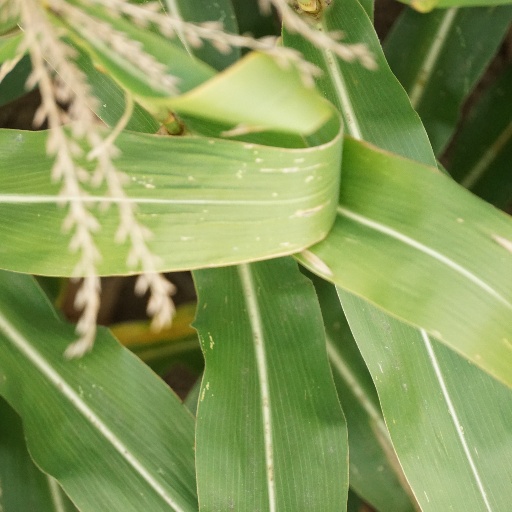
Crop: maize; corn